Bomba Saha Rosa

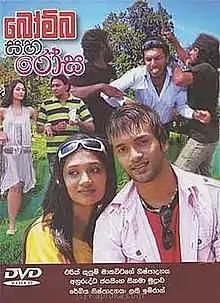

Bomba Saha Rosa is a 2013 Sri Lankan Sinhala romantic thriller film directed by Anuruddha Jayasinghe and produced by Eric Kusum Markavitage for Swiss Lanka & Lycky Asia Films. It stars Upeksha Swarnamali and Vishwanath Kodikara in lead roles along with Mahendra Perera and Bimal Jayakody. Music composed by Ranga Dasanayaka. It is the 1244th Sri Lankan film in the Sinhala cinema. Supporting actor Tharindu Wijesinghe died before the screening of the film.